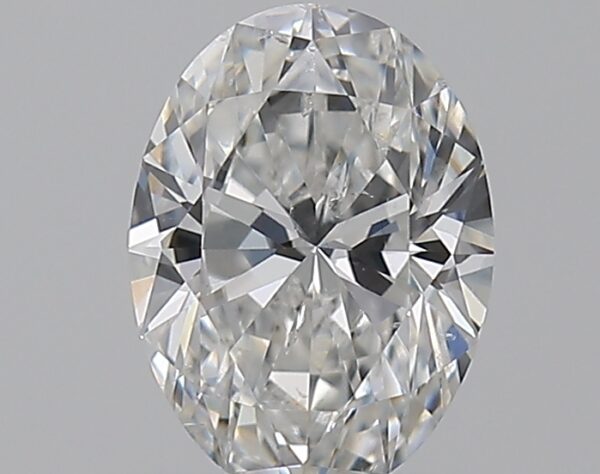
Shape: oval
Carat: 0.75
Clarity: SI2
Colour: G
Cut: EX
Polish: VG
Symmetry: VG
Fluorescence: N
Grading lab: GIA
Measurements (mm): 7 x 5.18 x 3.19